Craig Kimbrel

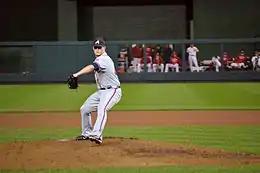
Kimbrel on the mound in 2011

Kimbrel was selected to the 2011 All Star Game during his first full season in the majors. San Francisco Giants manager Bruce Bochy chose Kimbrel as a replacement for Giants pitcher Matt Cain.